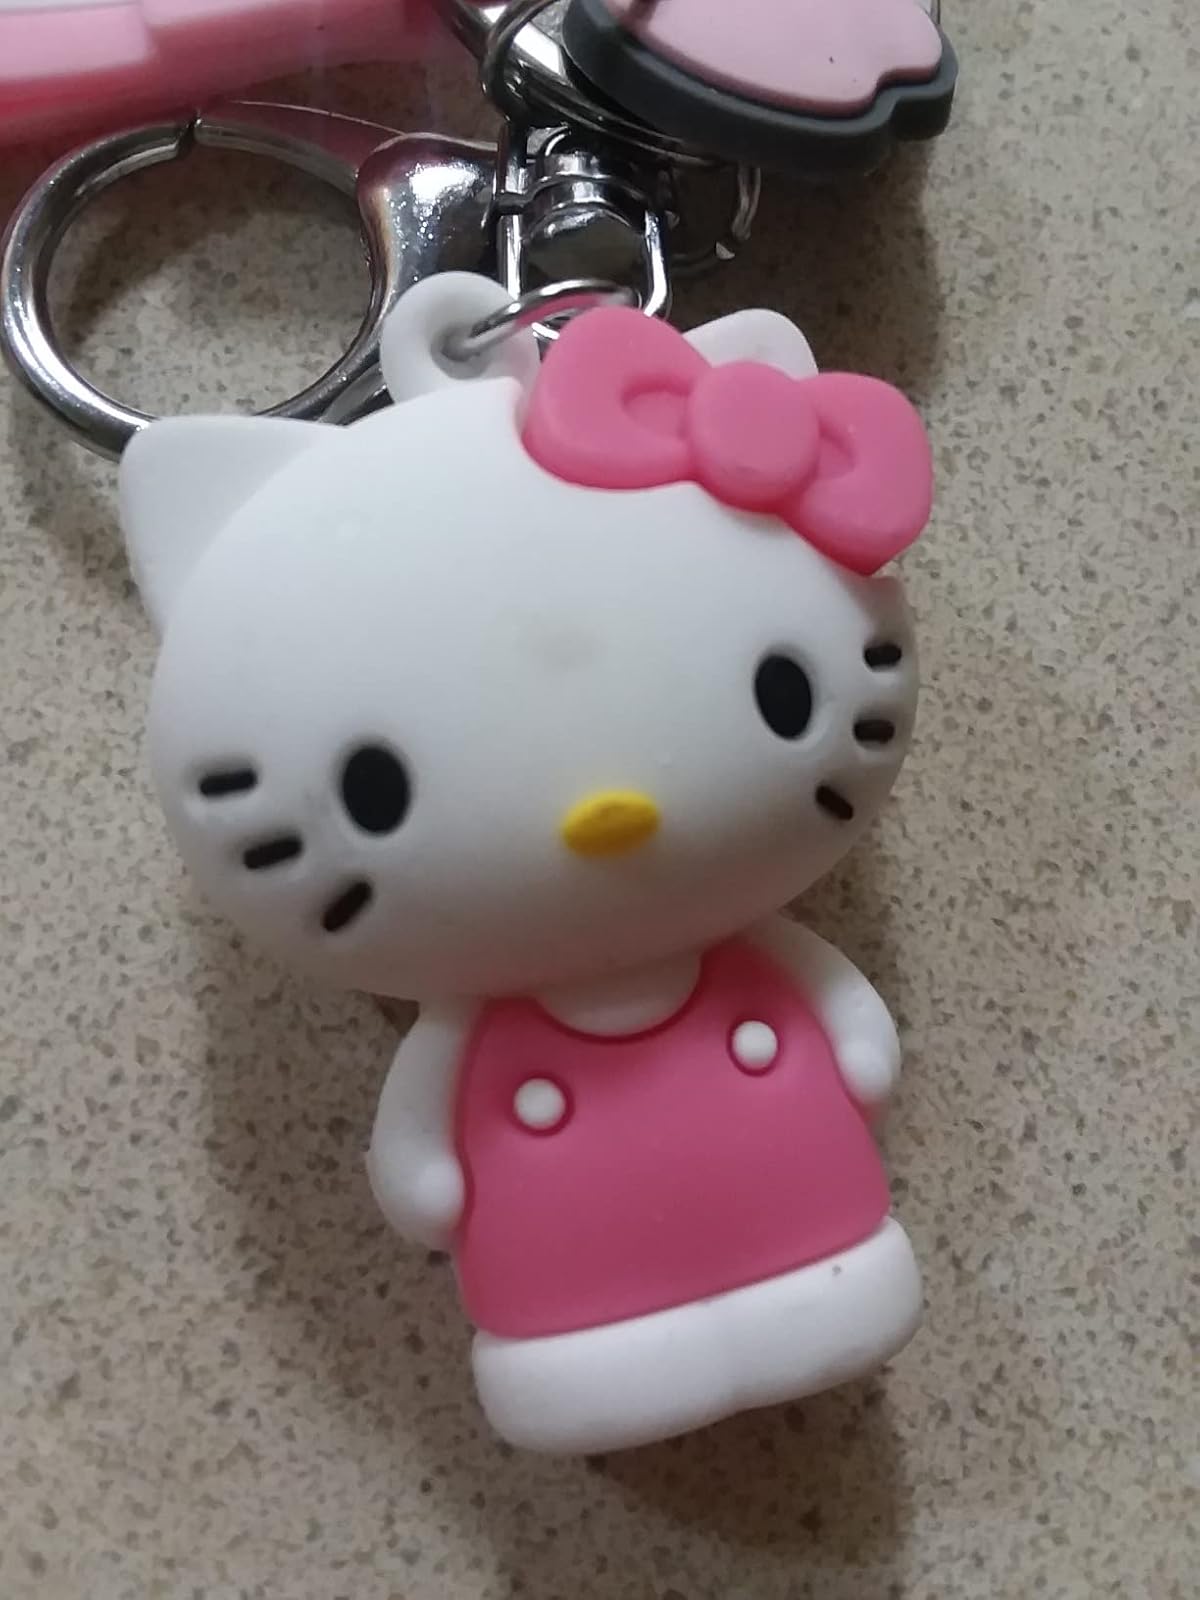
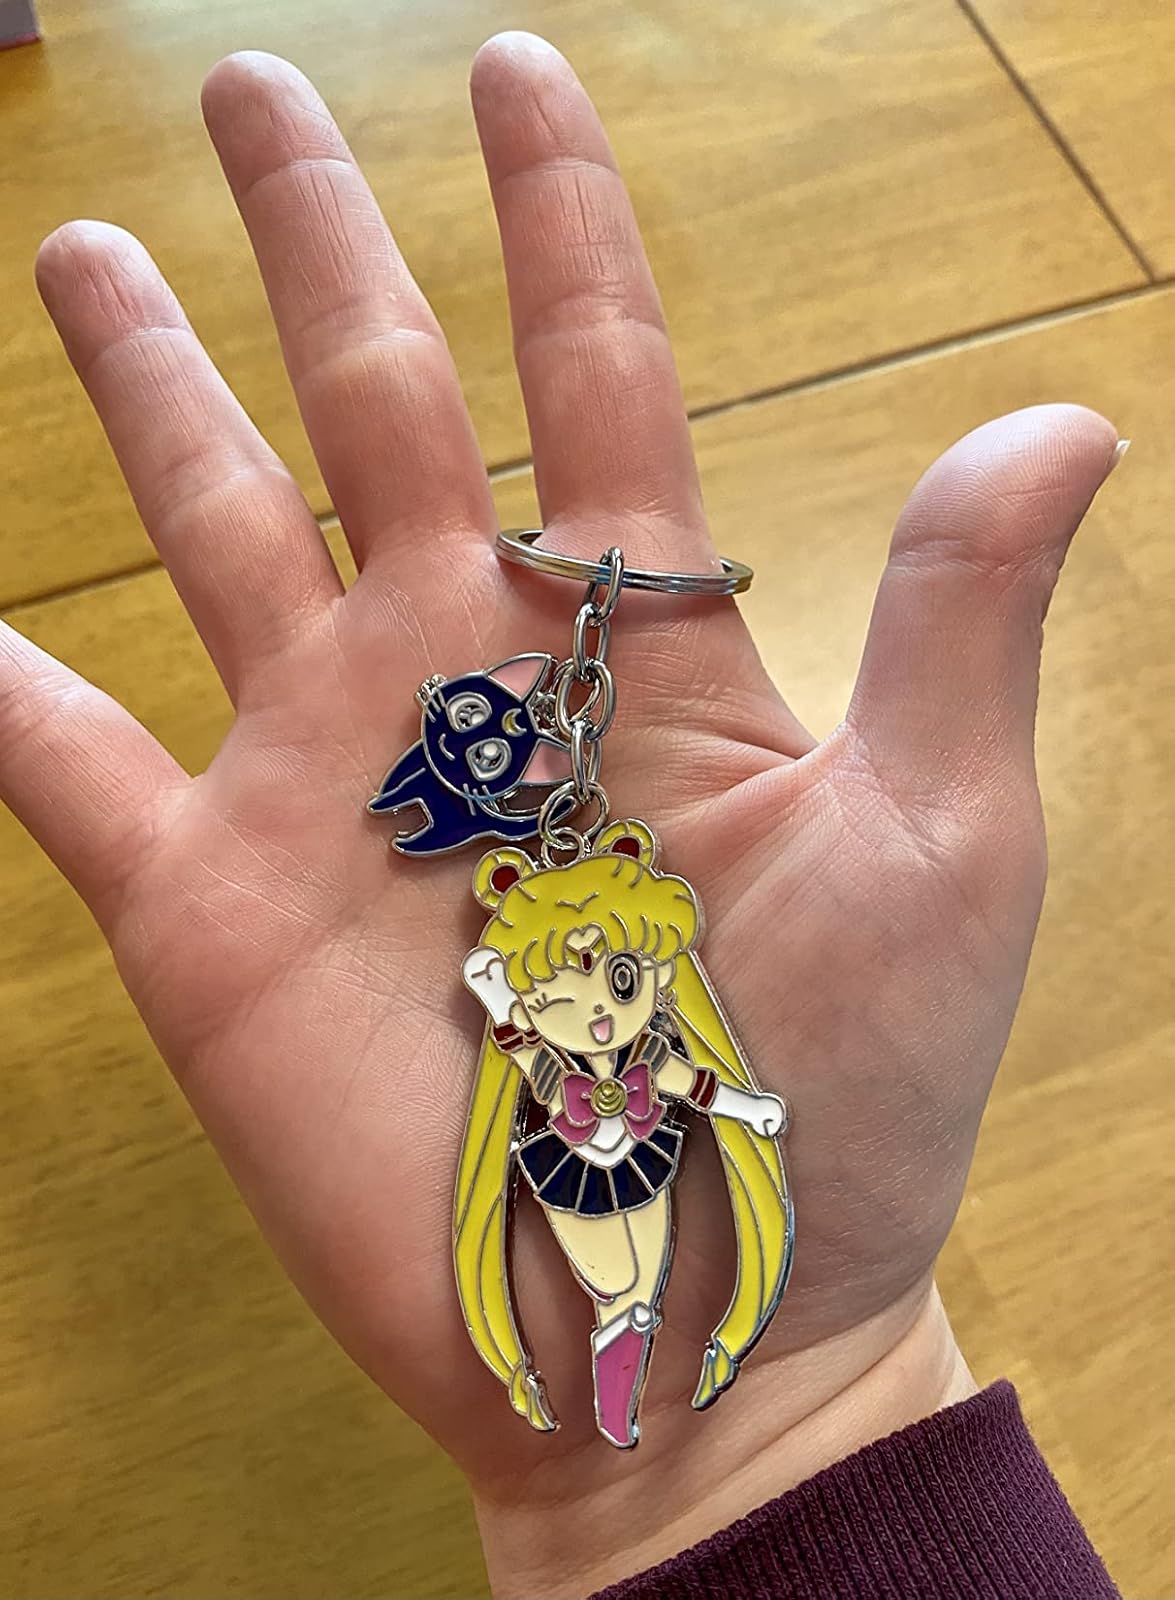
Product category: accessories_keychain
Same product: no